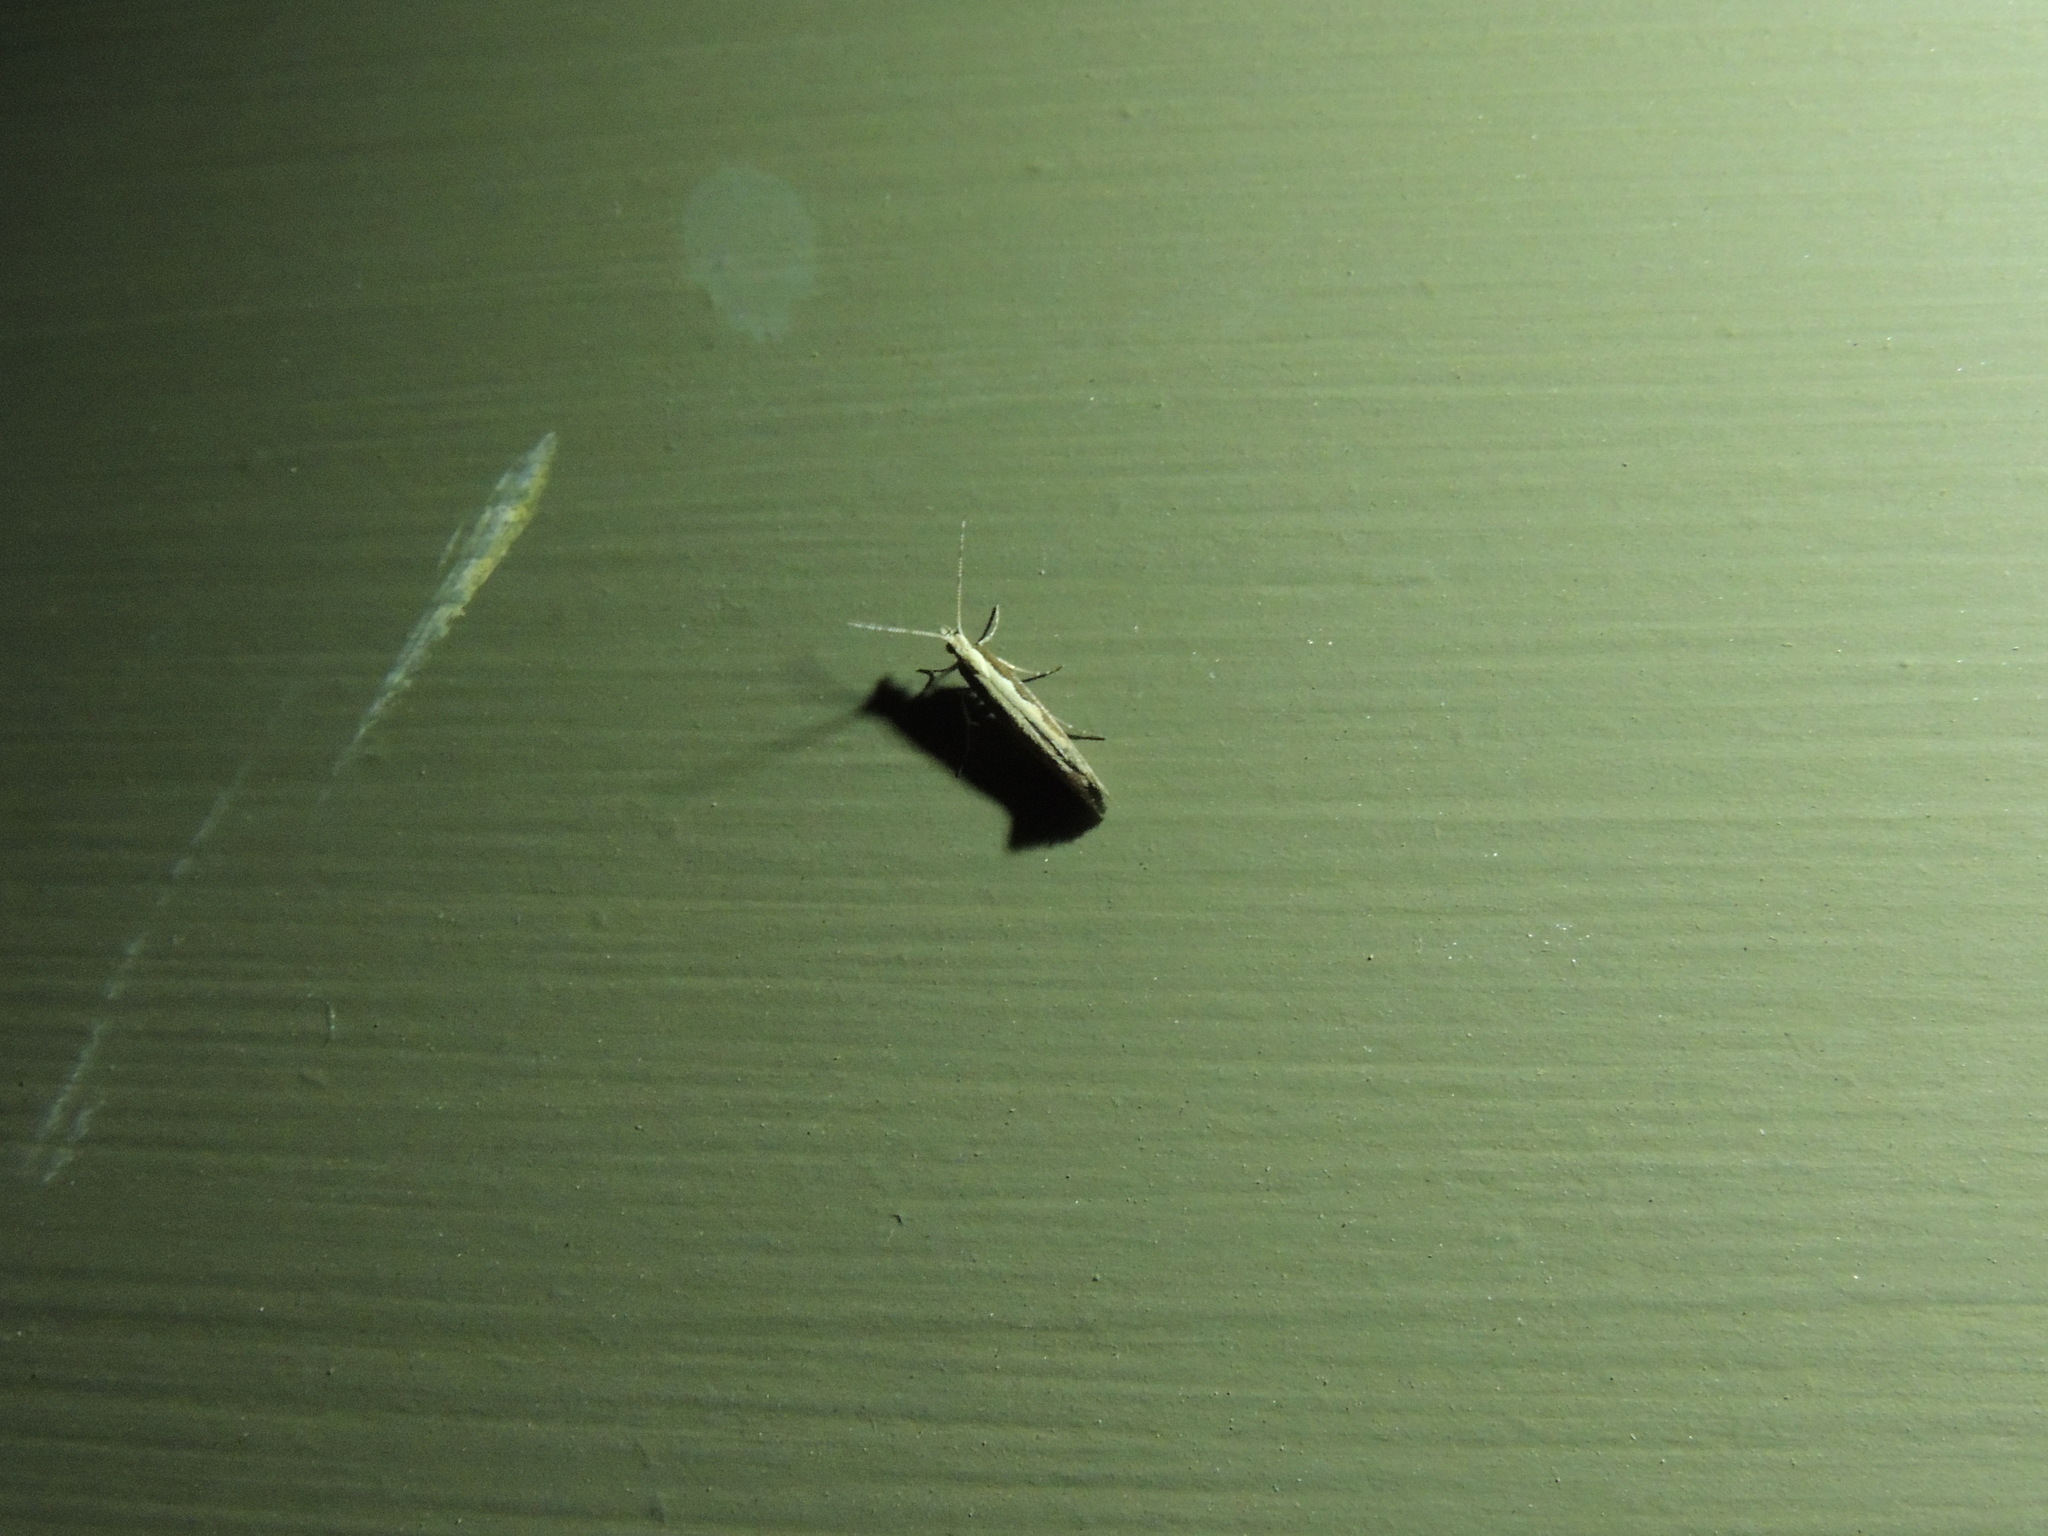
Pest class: diamondback_moth